Rexho Mulliqi

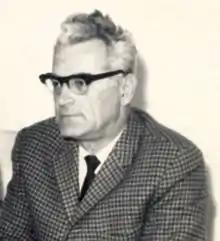
Rexho Mulliqi

Rexho Mulliqi (18 March 1923 – 25 February 1982) was a Yugoslavian composer from Montenegro and husband of singer Nexhmije Pagarusha.